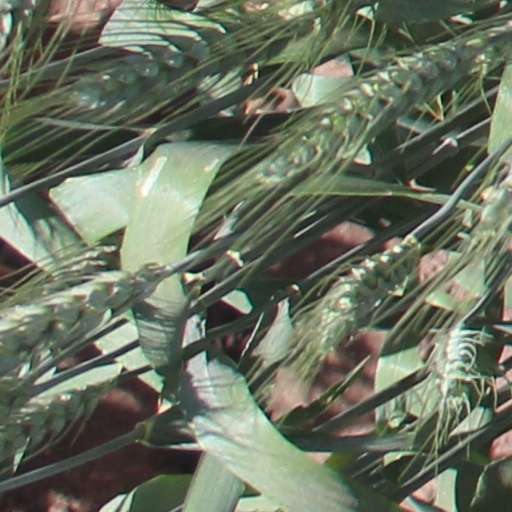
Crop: wheat